Louise Massey

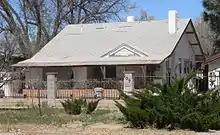
Massey house in Roswell

In the early 1940s, the Westerners were "well known for numerous radio appearances" and were appearing on "Plantation Party" broadcasts three nights a week. Louise Massey recorded for several record labels including Vocalion Records, OKeh Records, and Conqueror Records.